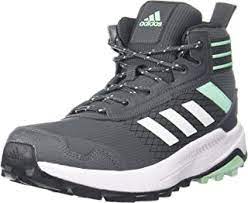
Label: Sneaker